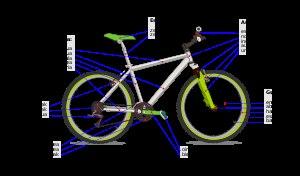
Le lexique basque dans la langue française est l'ensemble des mots d'origine basque ayant parfois un usage courant dans la langue française. Chaque définition exprime un terme, un mouvement, un nom en rapport avec la vie politique ou socio-culturelle du Pays basque.